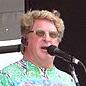
Age: 60